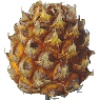
Label: Pineapple Mini 1